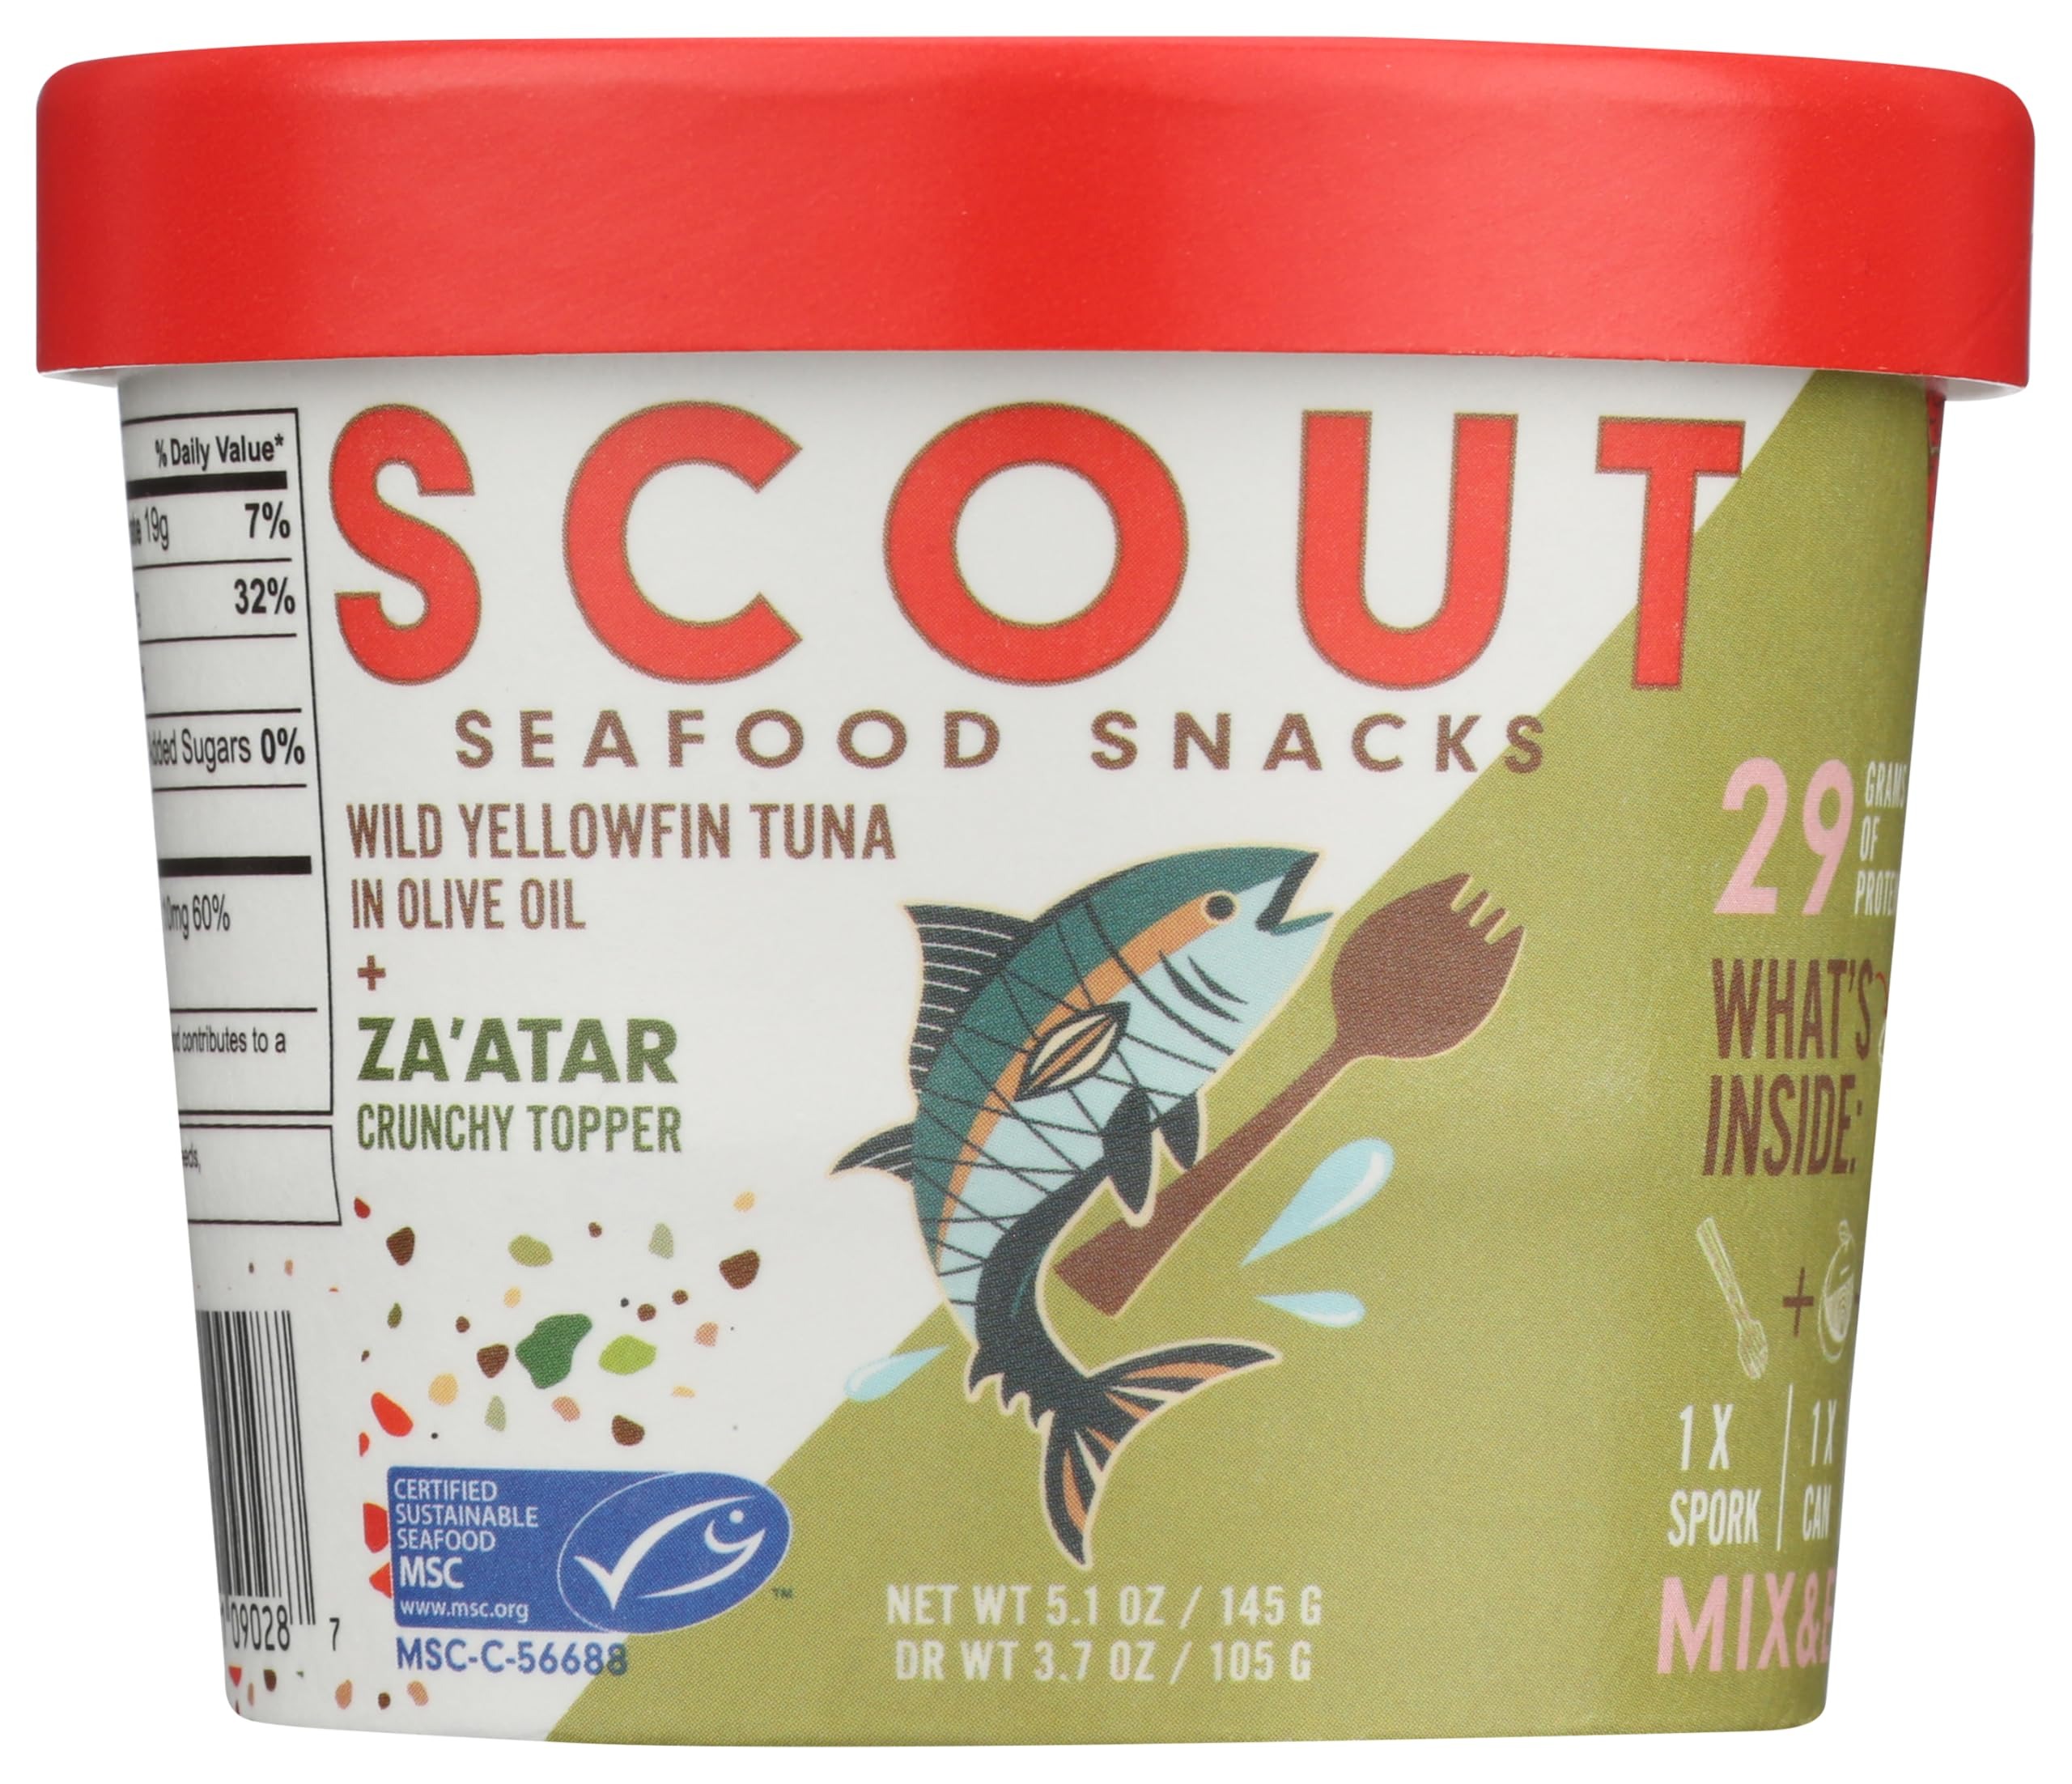
Item Name: TUNA ZAATAR SNACK KIT
Bullet Point: Great Product
Value: 1.0
Unit: Ounce

Price: 3.98